Manhattan Project

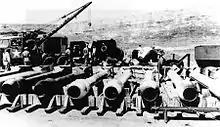
Long, tube-like casings. In the background are several ovoid casings and a tow truck.

As at Oak Ridge, the most difficulty was encountered while canning the uranium slugs, which commenced at Hanford in March 1944. They were pickled to remove dirt and impurities, dipped in molten bronze, tin, and aluminum-silicon alloy, canned using hydraulic presses, and then capped using arc welding under an argon atmosphere. Finally, they were tested to detect holes or faulty welds. Disappointingly, most canned slugs initially failed the tests, resulting in an output of only a handful per day. But steady progress was made and by June 1944 production increased to the point where it appeared that enough canned slugs was available to start Reactor B on schedule in August 1944.